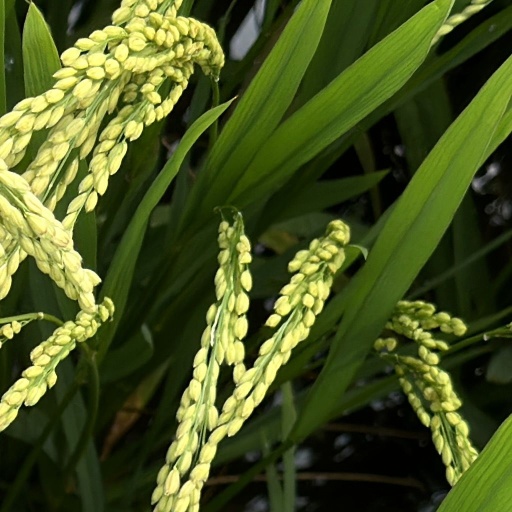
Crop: rice